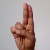
The image shows a hand gesture representing the letter 'U' in Indian Sign Language.